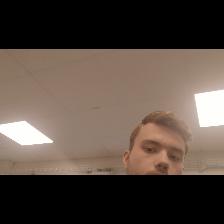
Label: Human